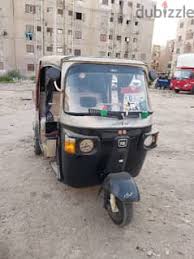
Vehicle type: Auto Rickshaws